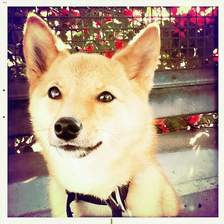
Species: dog
Breed: shiba inu